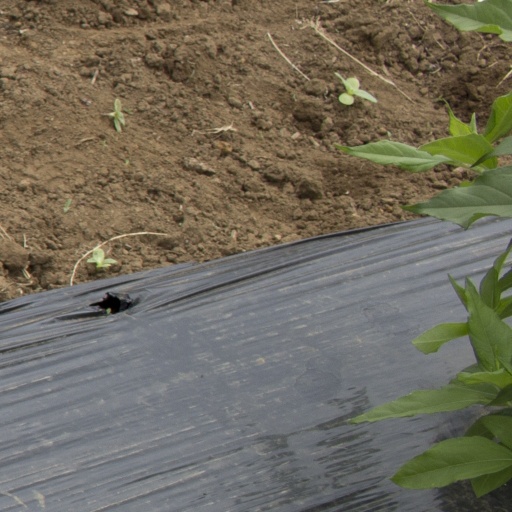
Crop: Jerusalem artichoke